Kilkis

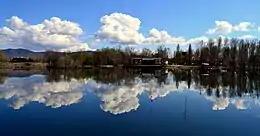
Lake Doirani near the town

The municipality Kilkis was formed at the 2011 local government reform by the merger of the following 7 former municipalities, that became municipal units: